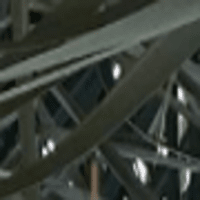
Label: Healthy sample